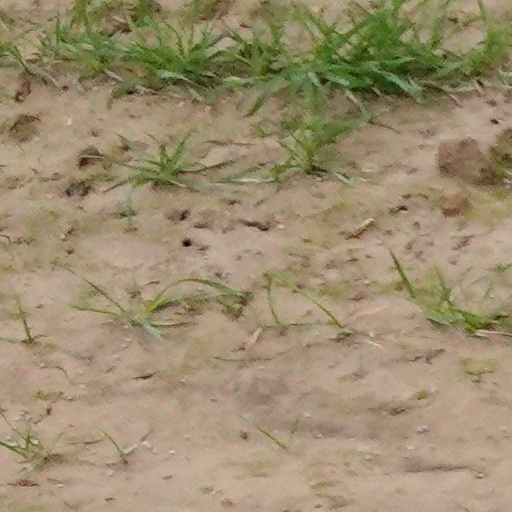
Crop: wheat